John Paulding

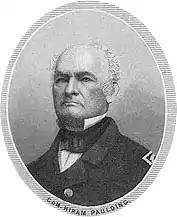
Hiram Paulding

Esther died in 1804 and in 1806, he married for the third time to Hester Denike (d. 1855), the daughter of Isaac Denike of Peekskill.